The Beary Family

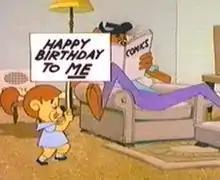

The series focused on Charlie Beary, the incompetent family man, his nagging wife Bessie, their well-meaning but half-witted teenage son Junior and their younger daughter Suzy, who later got a pet named Goose Beary, who never gets along with Charlie.